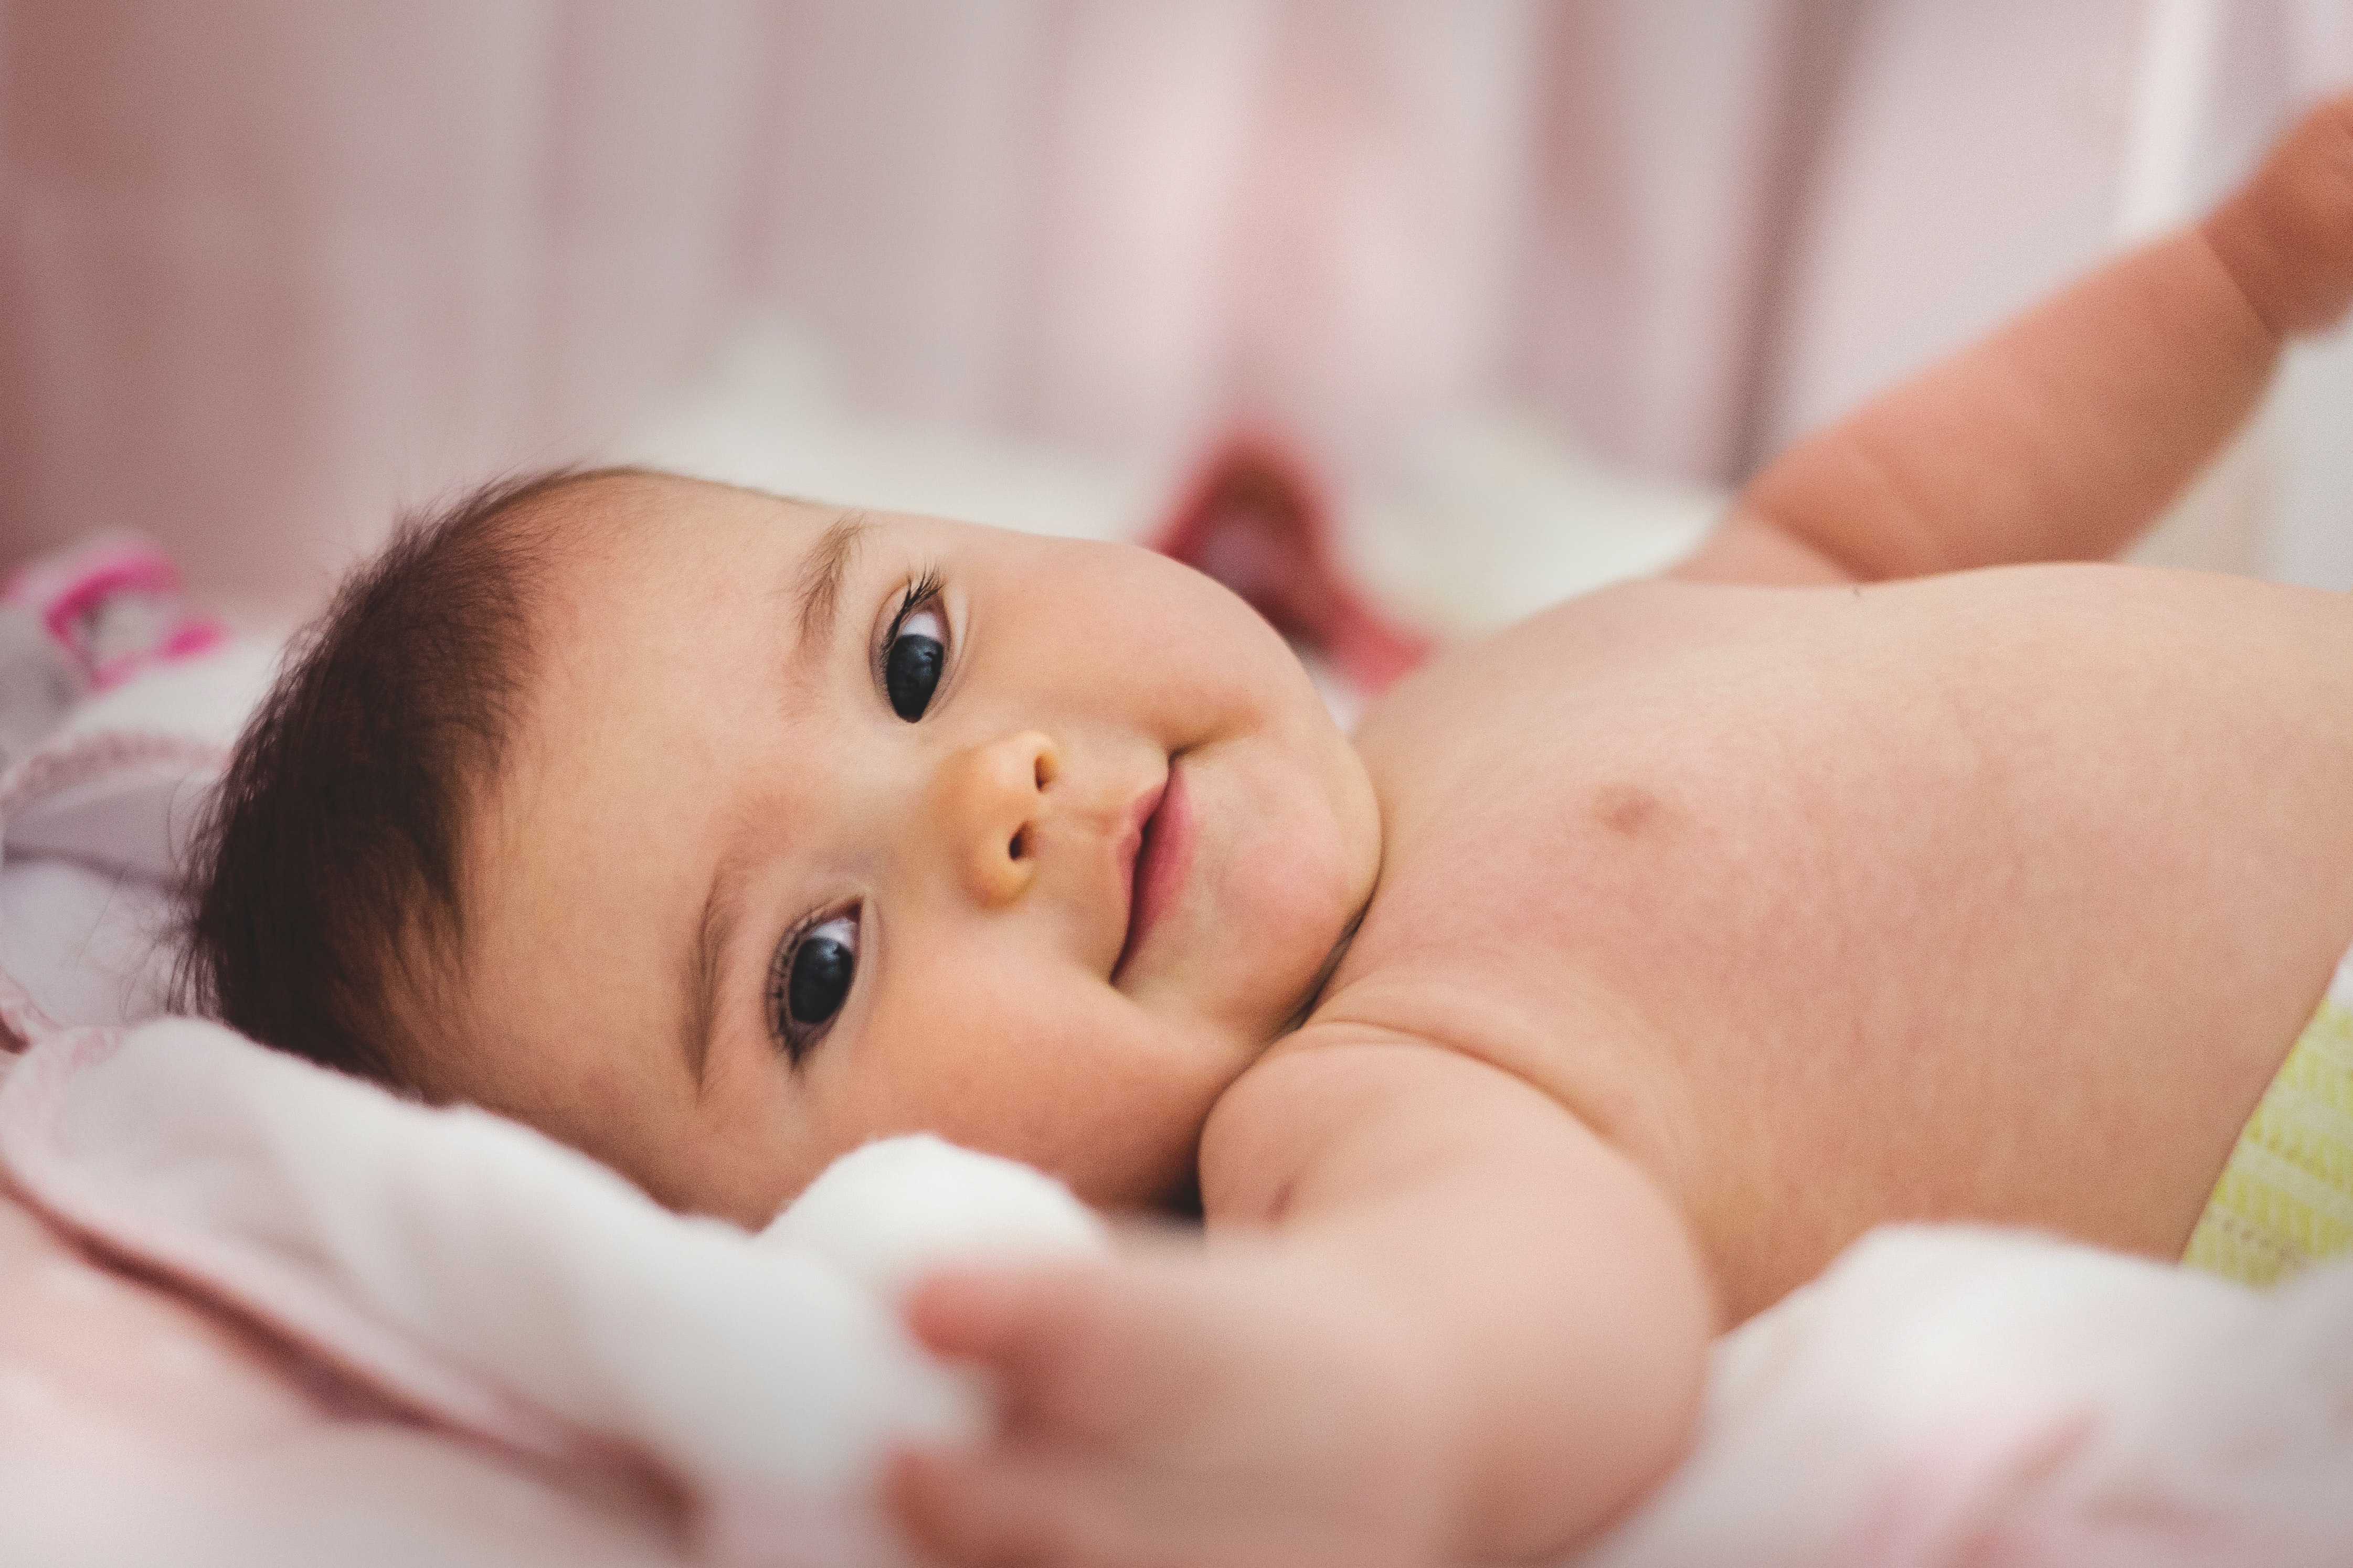
baby, child, face, skin, nose, cheek, head, close up, beauty, lip, toddler, chin, pink, eye, mouth, bedtime, finger, hand, portrait photography, photography, smile, ear